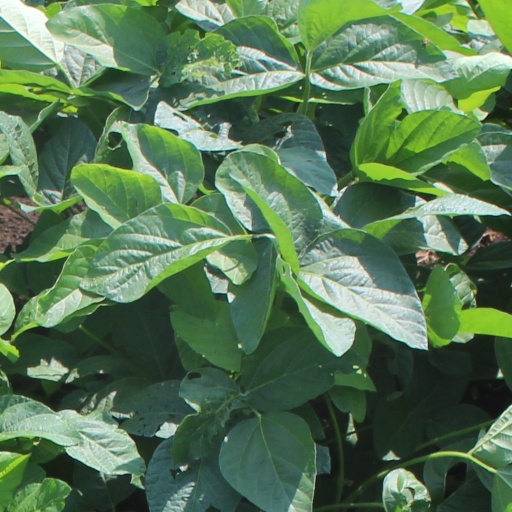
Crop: soybean